Polish Air Forces in France and Great Britain

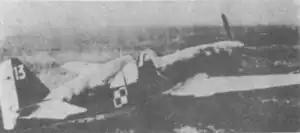
Caudron CR.714 fighter plane of Groupe de Chasse I/145, June 1940

When the Polish RAF squadrons were formed, a series of badges or coats of arms were designed for each of the Polish squadrons or flying units with the exception of 945 & 929 Balloon Squadrons, 1586 Flight and 6(C) OTU.